2015 Tour de France, Stage 12 to Stage 21

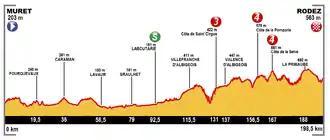
Stage 13 profile

This hilly intermediate stage began in Muret heading east through the southern outskirts of Toulouse, with racing officially starting after passing through Venerque. Continuing through Fourquevaux and Caraman, the riders turned north to go through Lavaur and then east to travel through Graulhet, to an intermediate sprint at Laboutarie. After turning north-east and travelling through Villefranche-d'Albigeois, the hills began. First was the category 3 climb of the "Côte de Saint-Cirgue" to . The riders then went through Valence-d'Albigeois and eventually turned north. Only apart, the next two climbs came in relatively quick succession, with the category 4 "Côte de Pomparie" to followed quickly by the category 4 "Côte de la Selve" at . From here, the route into Rodez was not flat, although the climb to La Primaube was not categorised. The descent into Rodez allowed for a fast finish.